Charles Edwards (journalist)

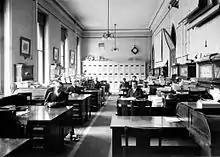
Black and white photo of eight men dressed in suits, sitting at large wooden desks in a news room

While working for the Canadian National Railway in Jasper, Edwards met his future wife, Marjoree Ash from Vancouver. Wedding plans were delayed when Edwards lost his job, but revived once he relocated to Vancouver. When the finals of the 1933 Canadian Championships of tennis were delayed one day due to rain, they married on the Sunday morning before he reported on the finals. He borrowed $25 from an editor in Vancouver to cover wedding expenses, and his bride's train fare to Calgary where they honeymooned in advance of his next assignment.